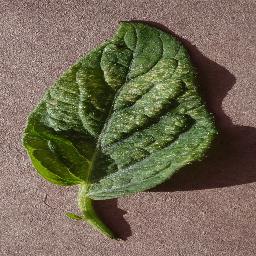
Label: Tomato___Spider_mites Two-spotted_spider_mite